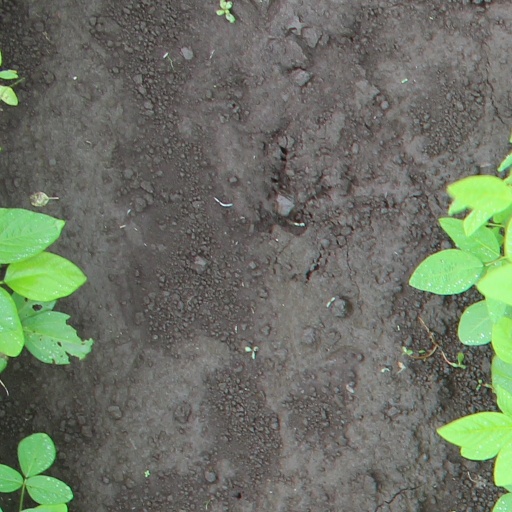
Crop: soybean